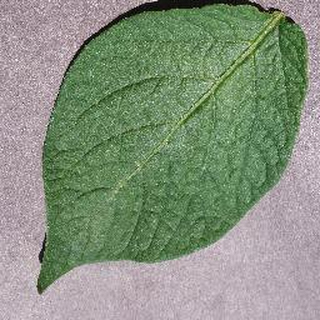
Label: healthy_potato